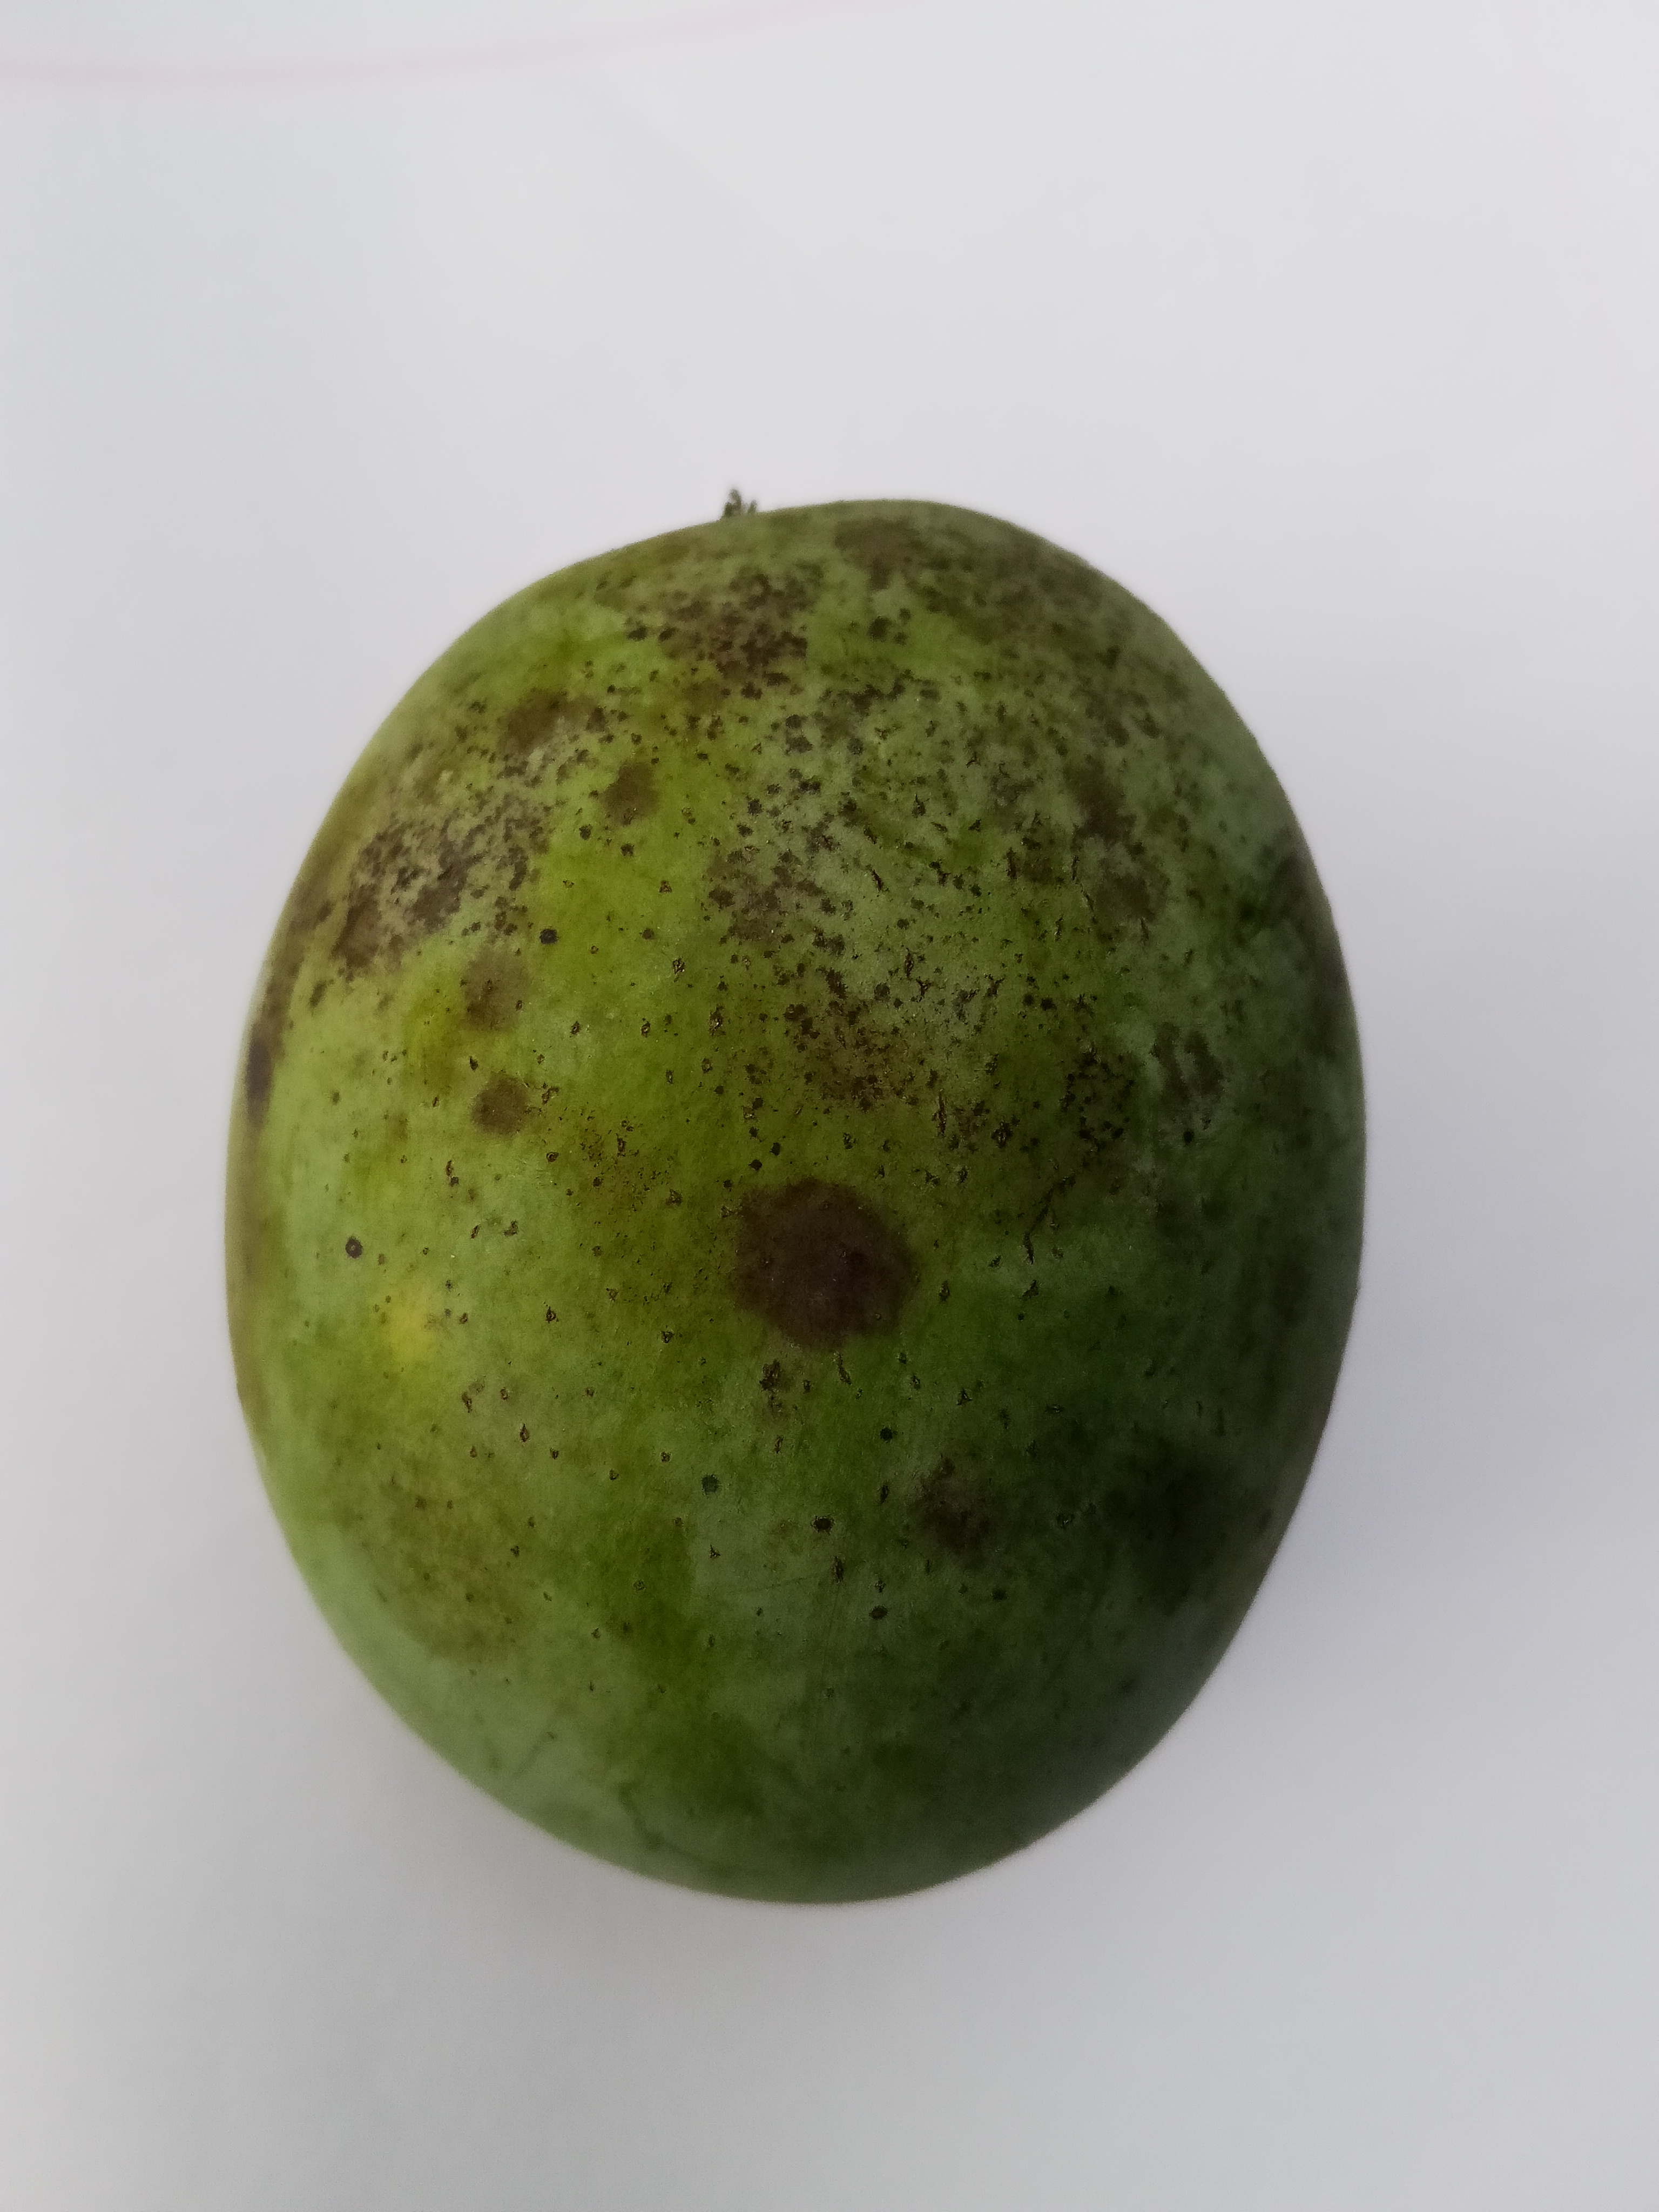
Mango variety: Langra